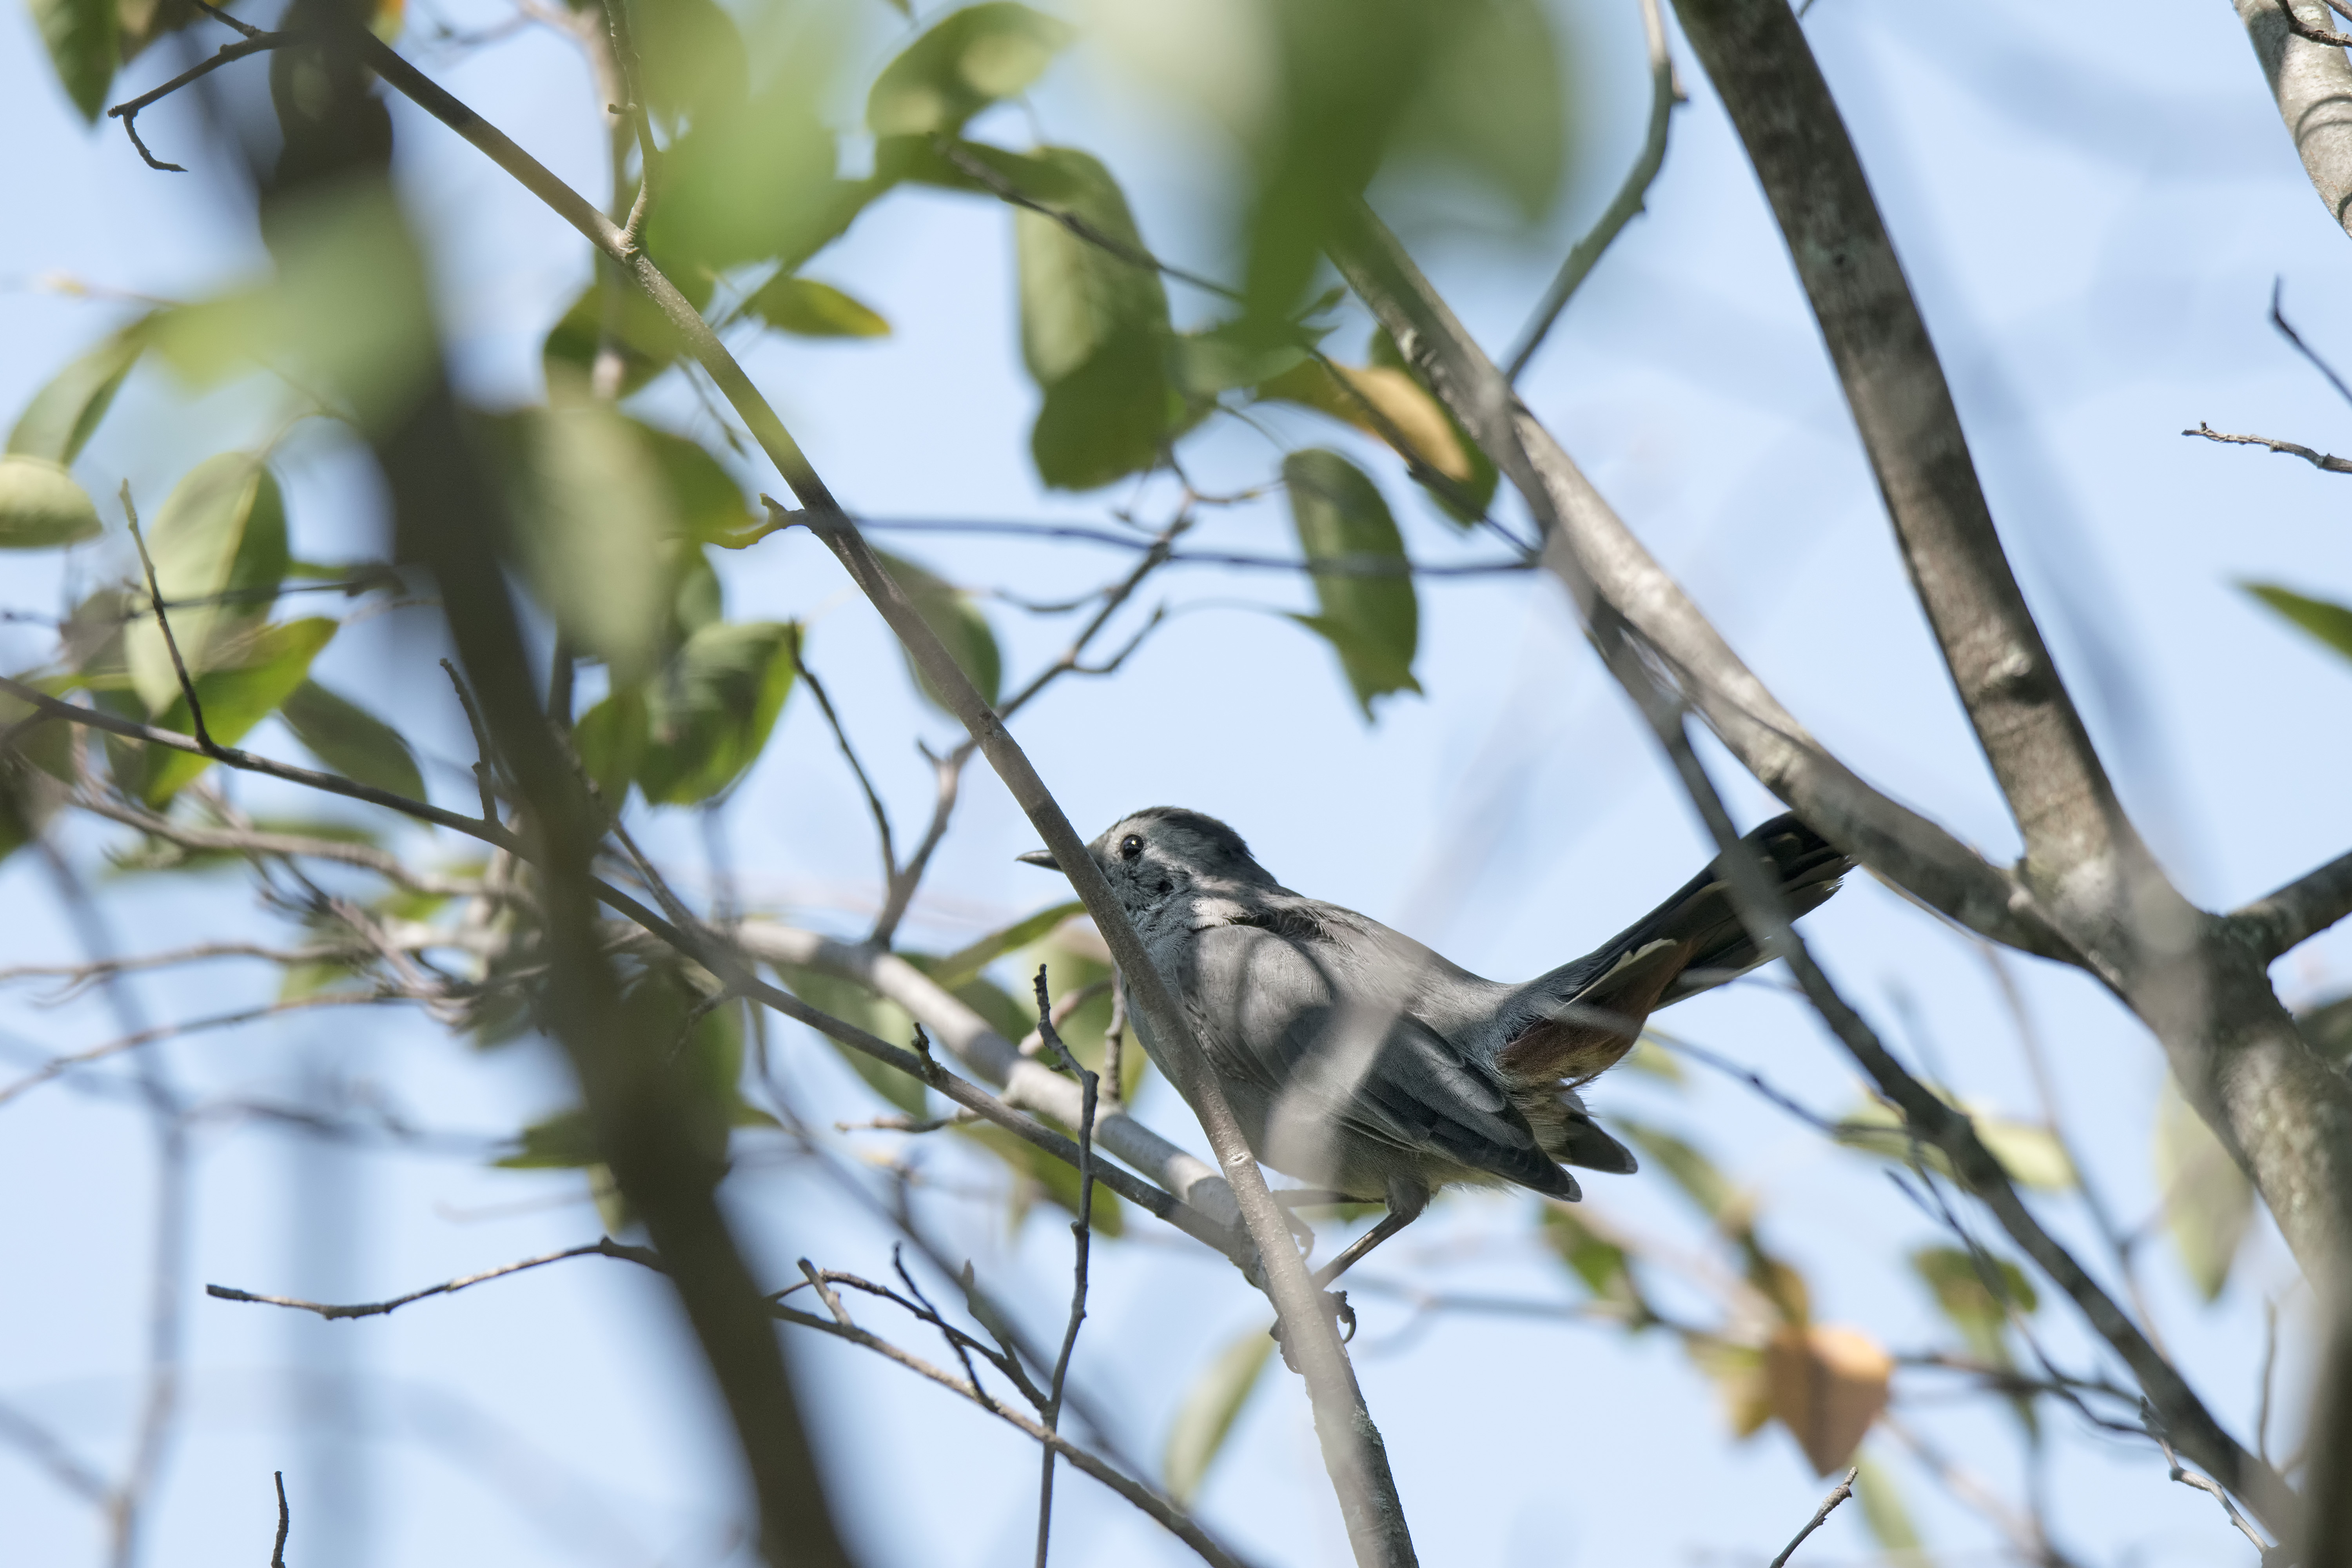
nature, branch, bird, flower, wildlife, gray, fauna, canada, vertebrate, chat, sparrow, quebec, finch, sherbrooke, oiseau, moqueur, catbird, perching bird